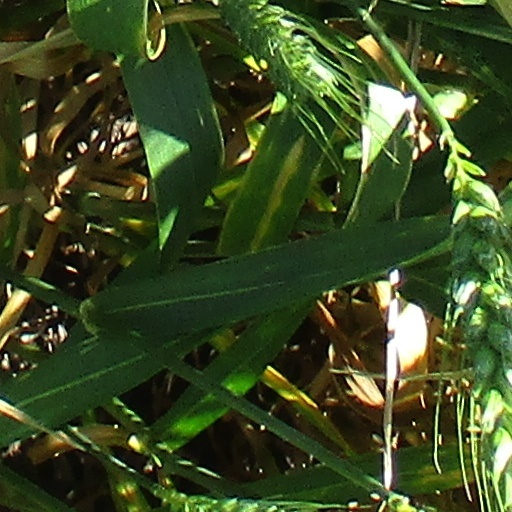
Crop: wheat